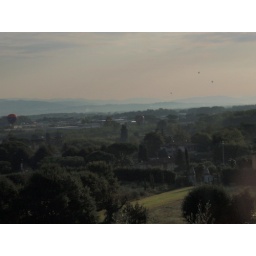
this time in the early morning hours, taken from my bedroom window